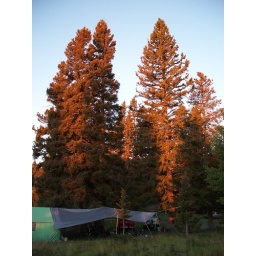
I liked how sun rise light shined on the top of these pine trees above our camp.